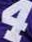
Number: 4